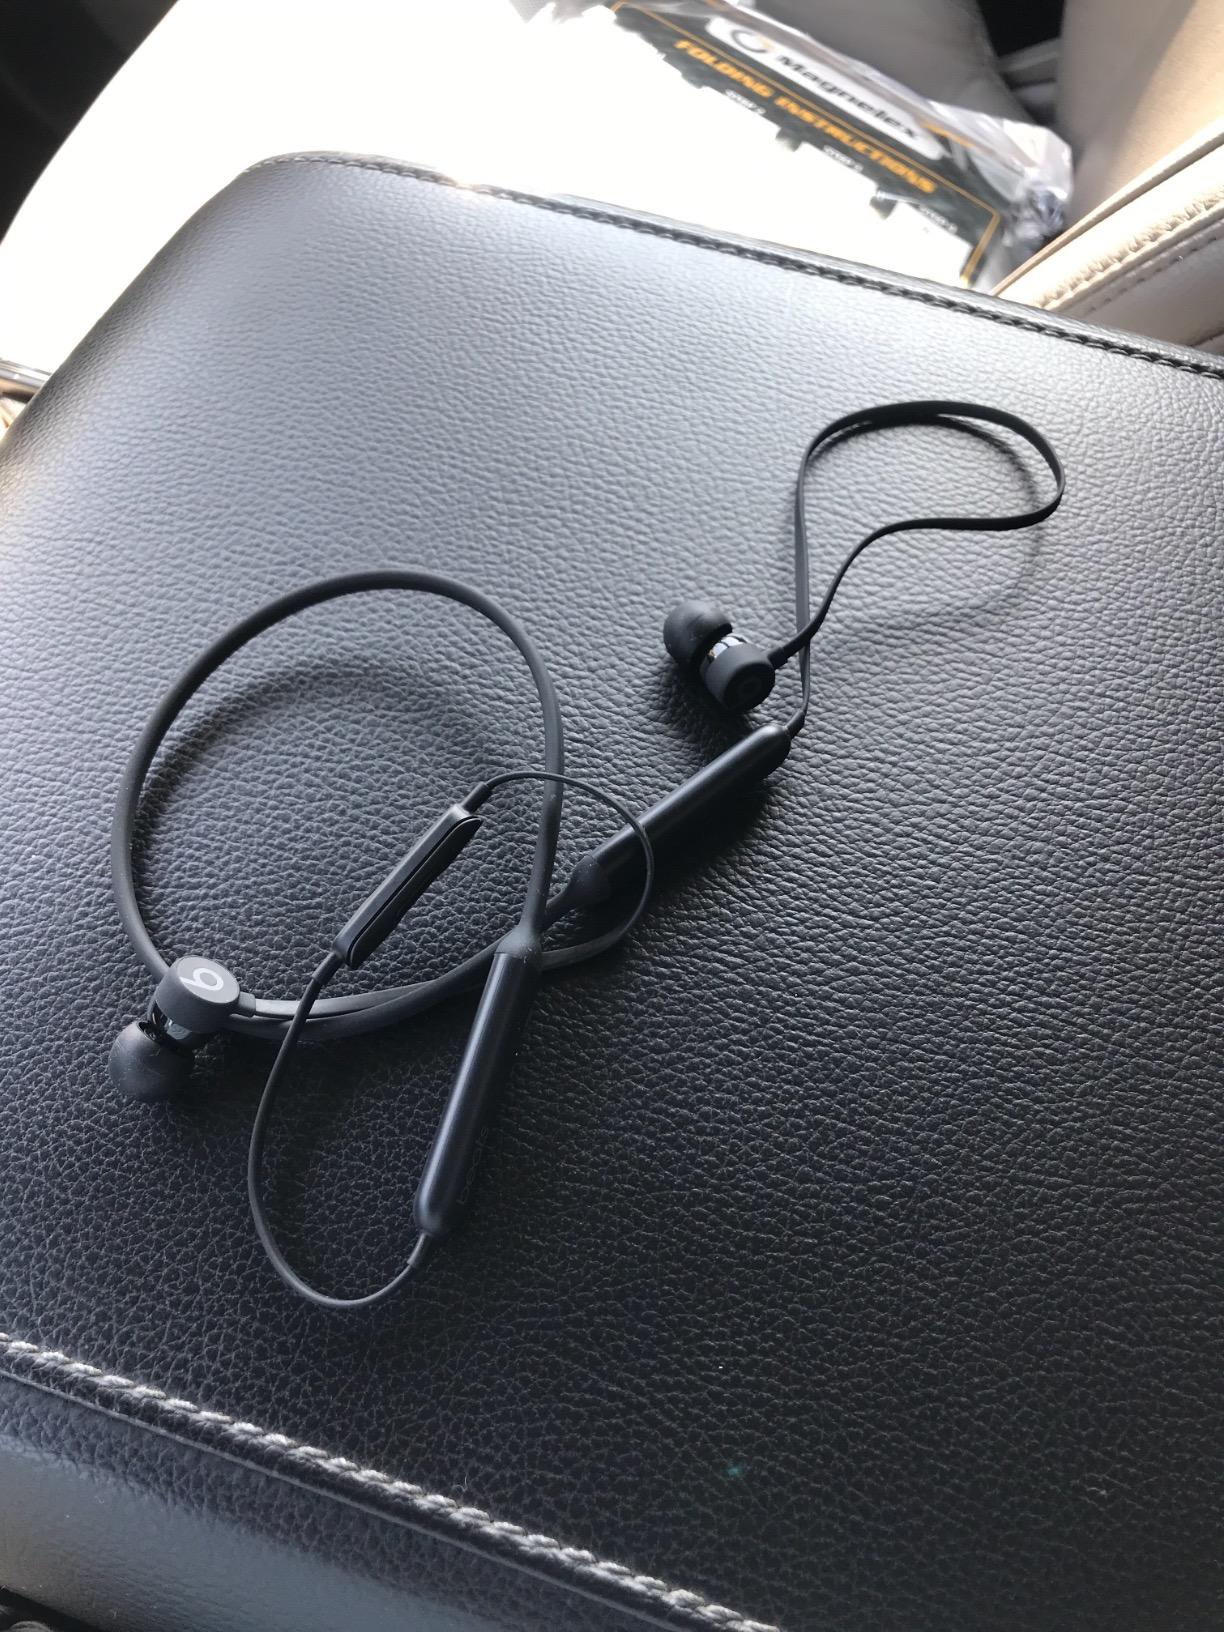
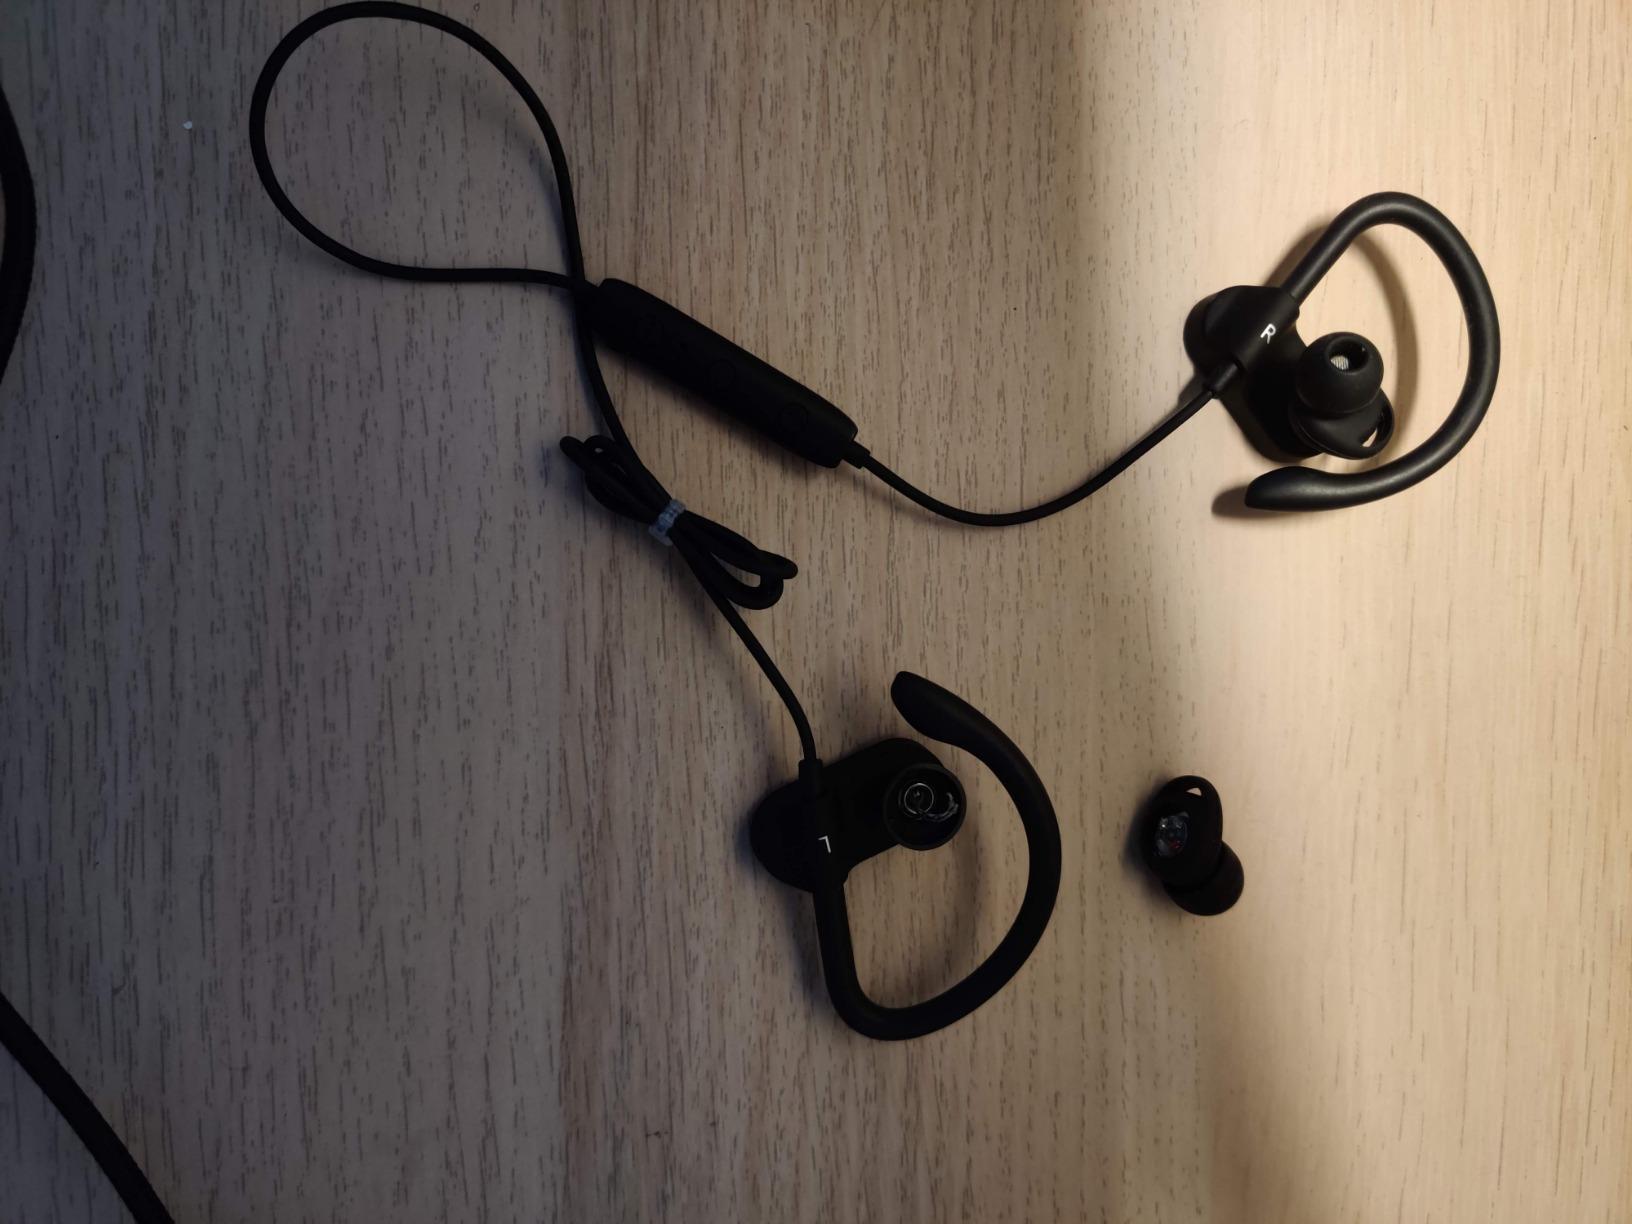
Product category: headphones
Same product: no